Thorium-based nuclear power

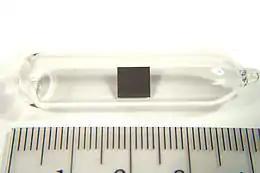
A sample of thorium

Thorium-based nuclear power generation is fueled primarily by the nuclear fission of the isotope uranium-233 produced from the fertile element thorium. A thorium fuel cycle can offer several potential advantages over a uranium fuel cycle—including the much greater abundance of thorium found on Earth, superior physical and nuclear fuel properties, and reduced nuclear waste production. Thorium fuel also has a lower weaponization potential because it is difficult to weaponize the uranium-233 that is bred in the reactor. Plutonium-239 is produced at much lower levels and can be consumed in thorium reactors.